Adolf Lehmann

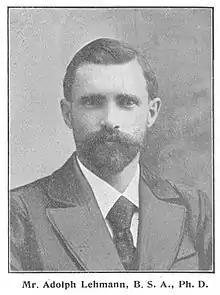
c. 1900

Adolf Lehmann or Adolph Ludwig Ferdinand Lehmann (22 December 1863 - 27 September 1937) was a Canadian chemist and agricultural scientist of German ancestry. He served as the first agricultural chemist of Mysore state in India. He established a laboratory for chemical analysis and began field experiments to study plant nutrition and also worked on chemical problems involved in the processing of sugar from sugarcane.